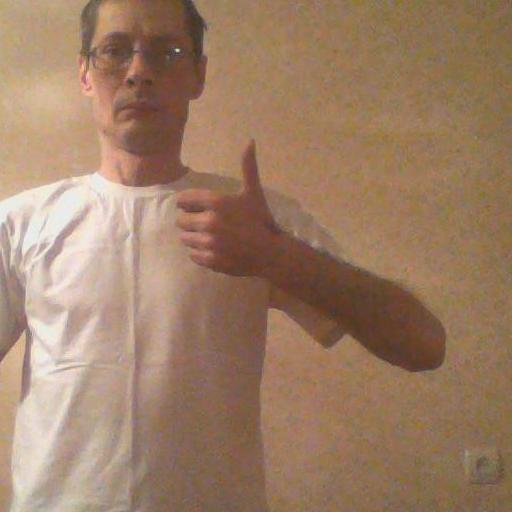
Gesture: like